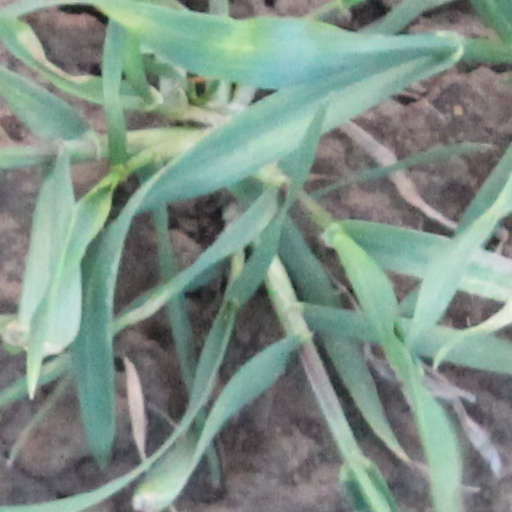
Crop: wheat